List of international goals scored by Poul Nielsen

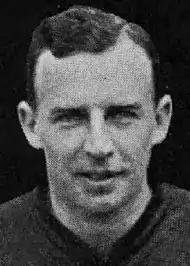
Nielsen in 1912

Poul Nielsen was a footballer who represented the Denmark national football team as a striker between 1910 and 1925. He scored his first international goal on 2 July 1912 in a 4–1 win over the Netherlands at the 1912 Summer Olympics semi-finals. Since then, he has become his country's all-time top scorer in international football, with 52 goals in just 38 appearances.